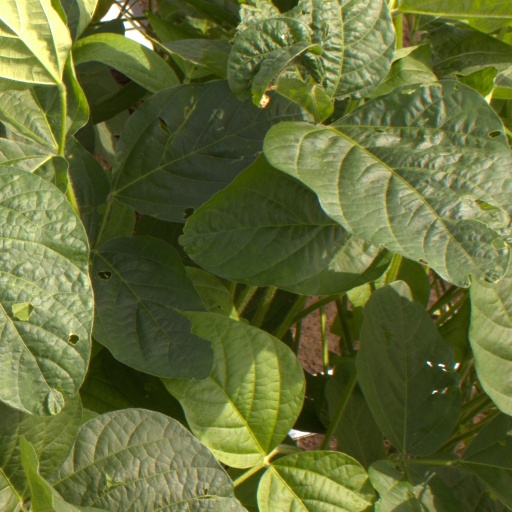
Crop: soybean